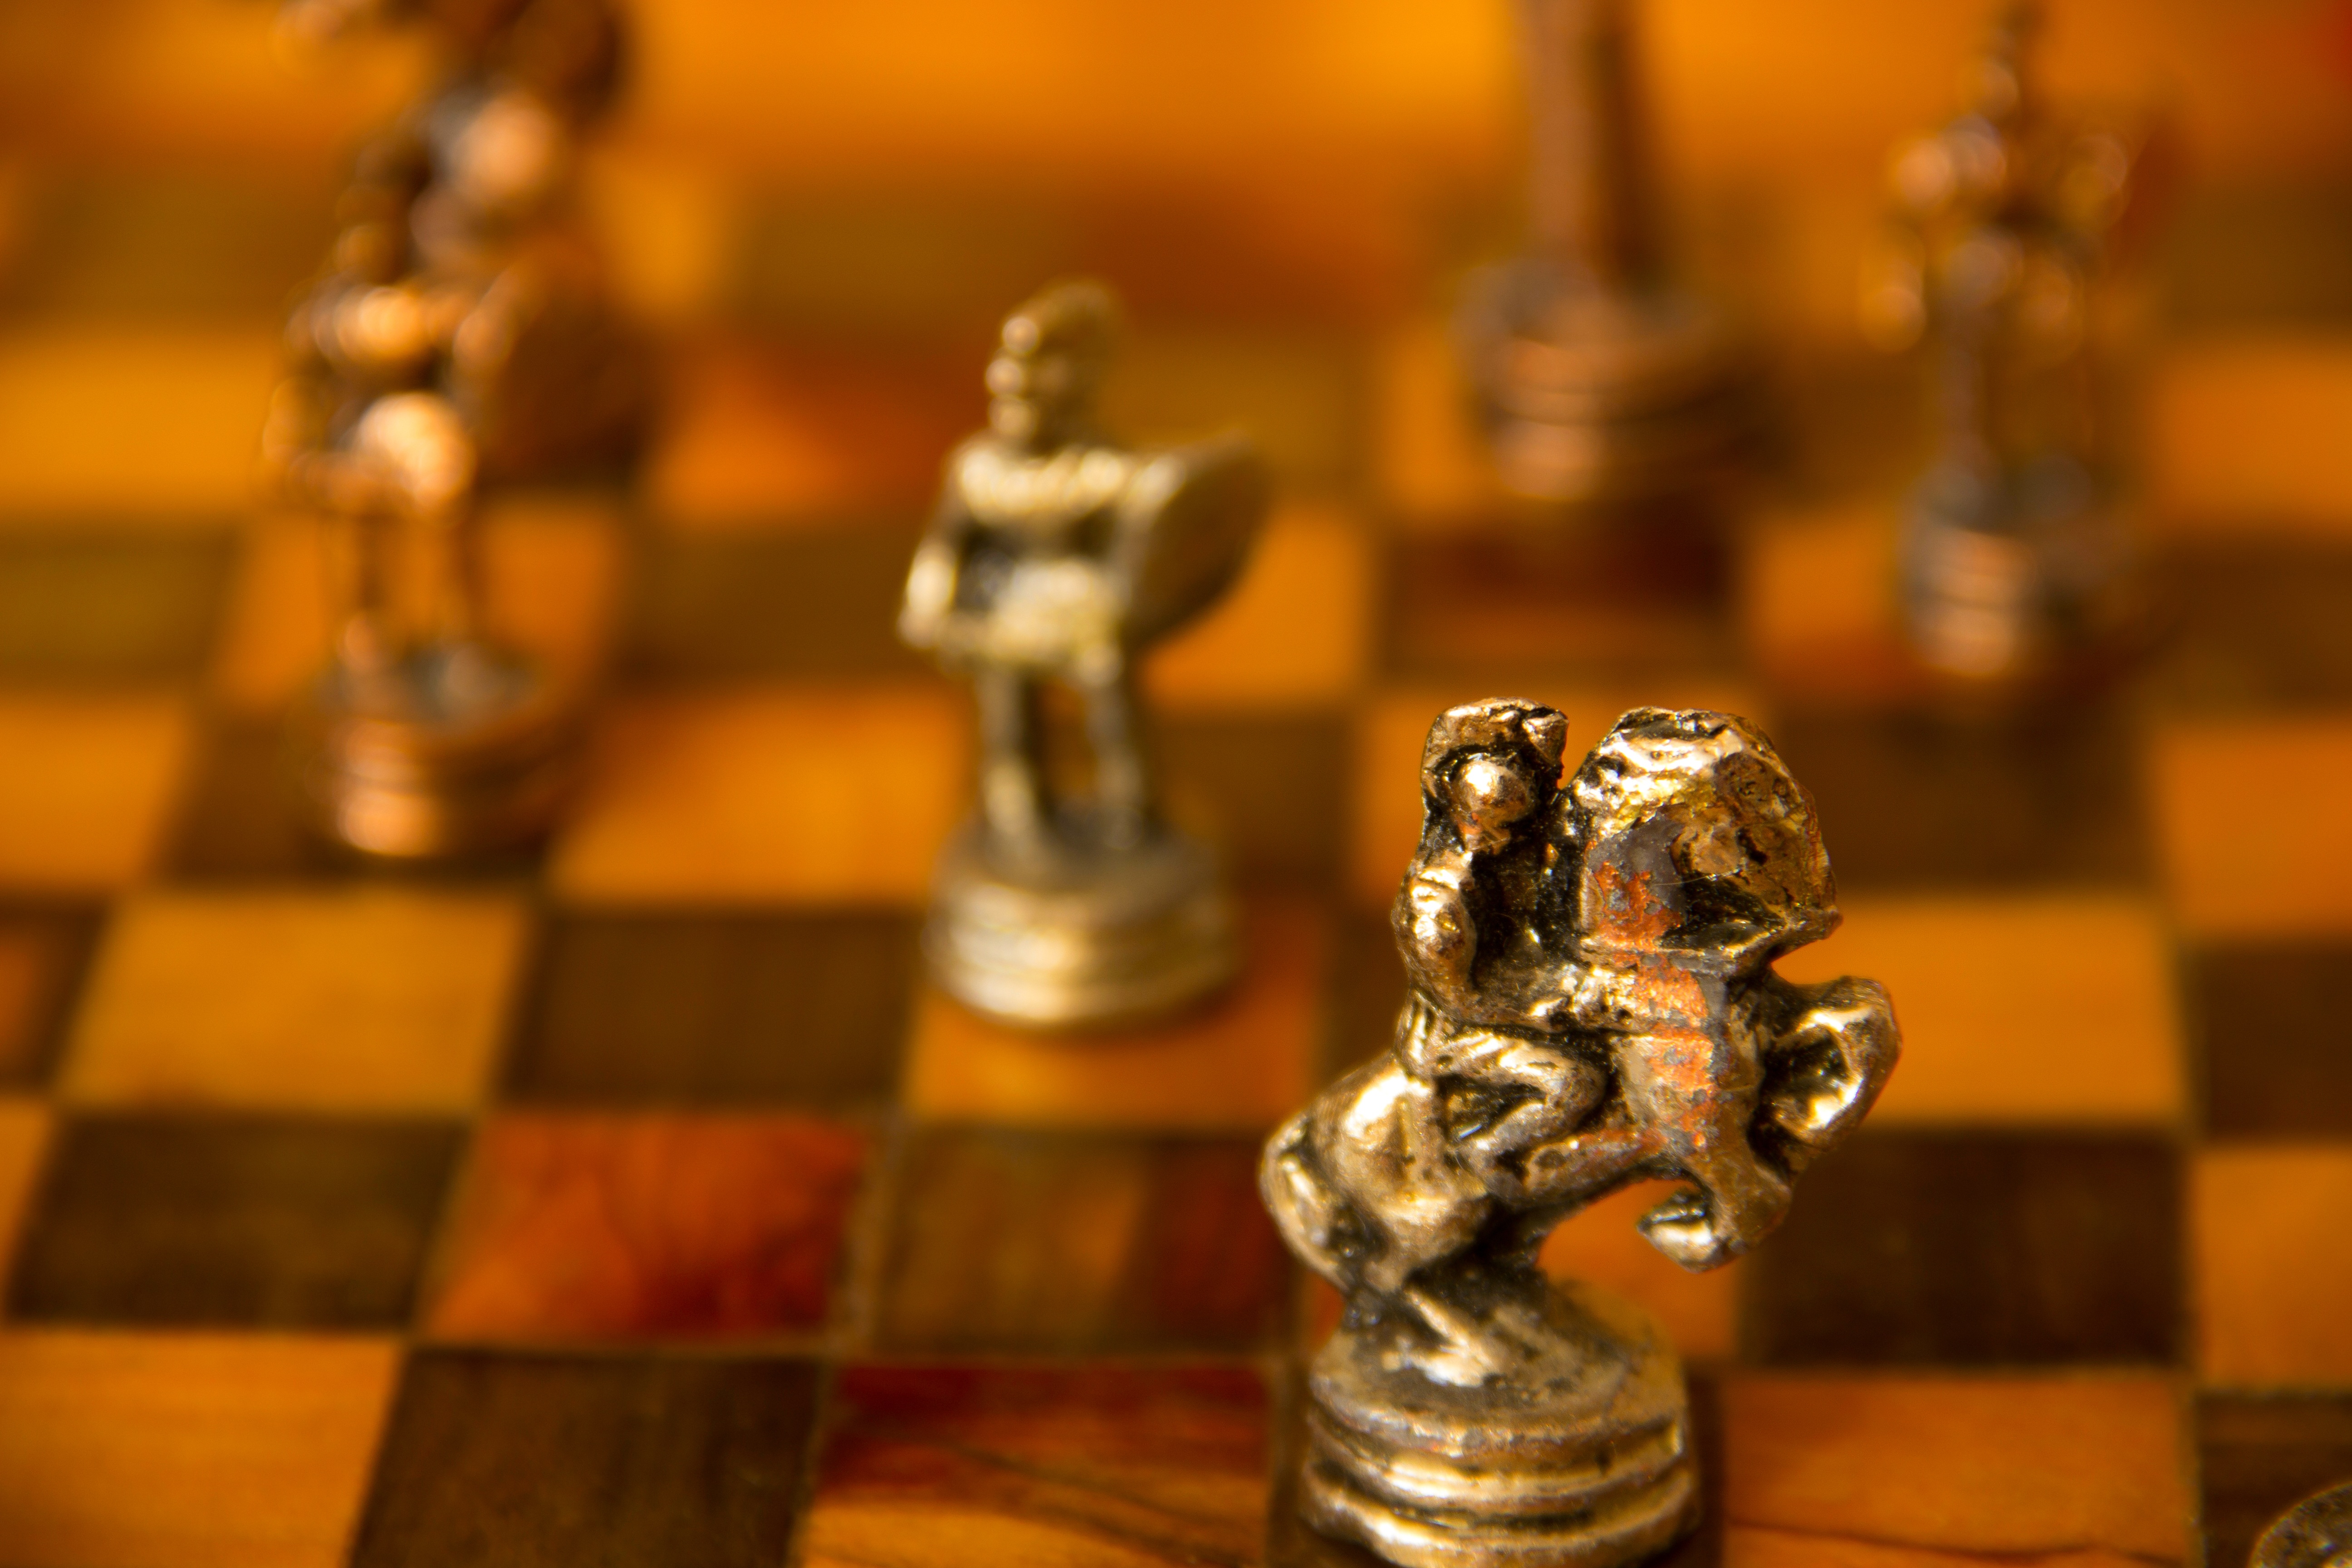
recreation, board game, sports, chess, knight, chessboard, figurines, games, checkerboard, indoor games and sports, tabletop game